So Uk Estate

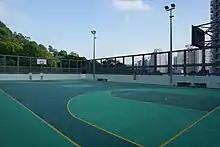
Basketball court

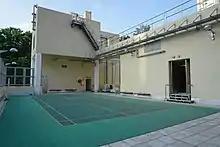
Badminton court

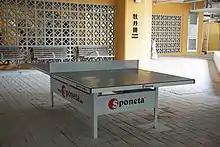
Table Tennis Play Area in Peony House

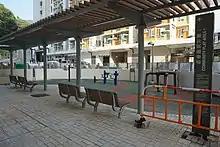
Community Play Area

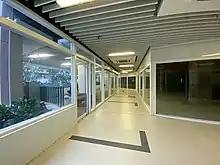
Some shops on the first floor of So Um Shopping Centre are still vacant

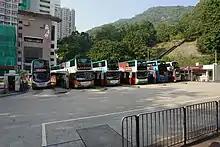
So Uk Bus Station

The redeveloped estate comprises 14 blocks of 21-41 storeys each. The buildings reuse most of the names of the earlier blocks.